Princess Peach: Showtime!

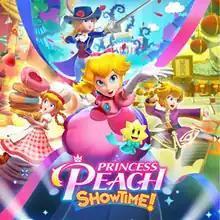
Game icon showing Peach in her various transformations

is a 2024 action-adventure game developed by Good-Feel and published by Nintendo. The game was released for the Nintendo Switch on March 22, 2024. It is the first game to feature Princess Peach as the main protagonist since "Super Princess Peach" (2005).